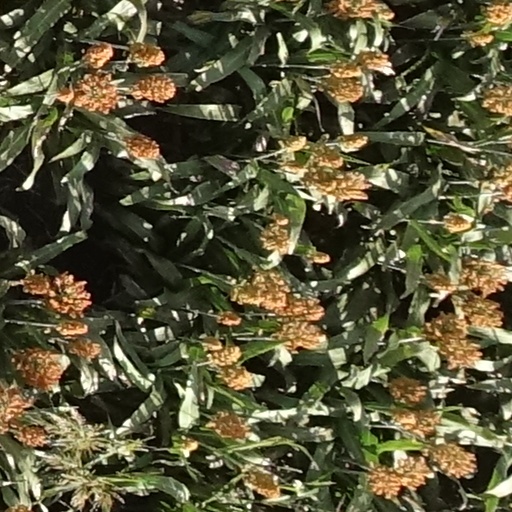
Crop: sorghum